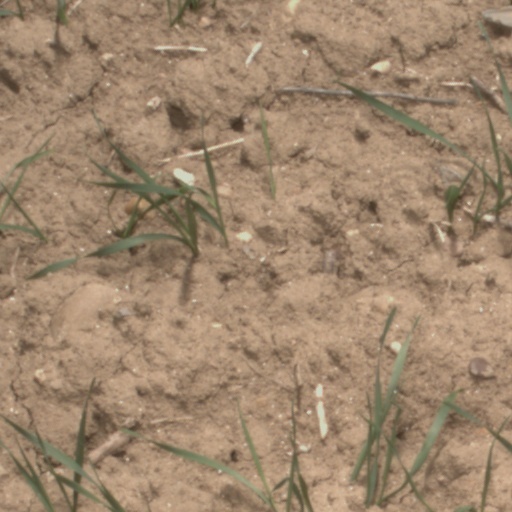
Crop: wheat